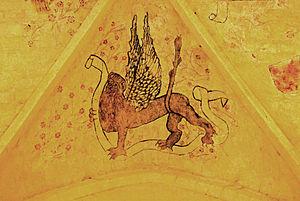
Trizay est une commune du sud-ouest de la France, située dans le département de la Charente-Maritime.